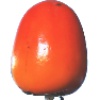
Label: Kaki 1